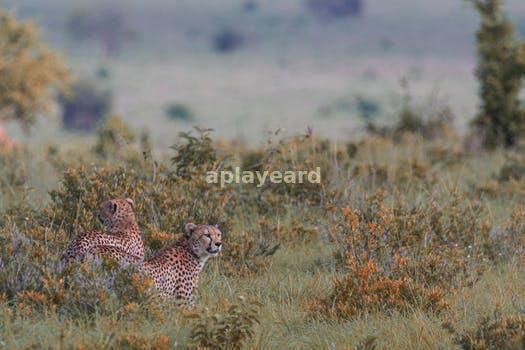
Label: Watermark